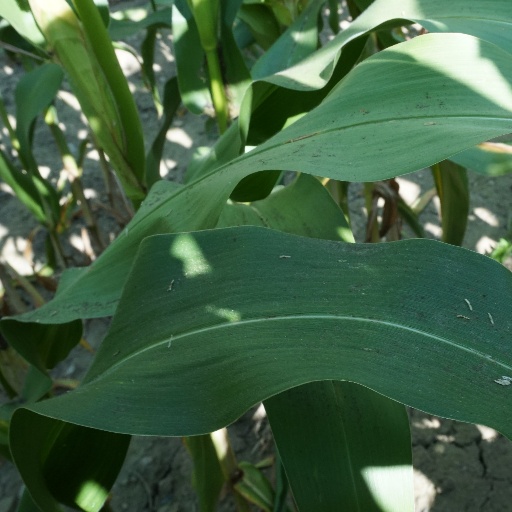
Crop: maize; corn